Pangora

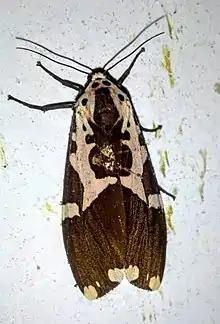
"Pangora erosa" from Sri Lanka

Palpi not projecting beyond the frons. Antennae almost simple in both sexes. Hind tibia with two pairs of spurs. Forewings are rather long and narrow.